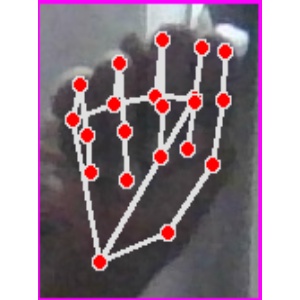
अक्षर: न